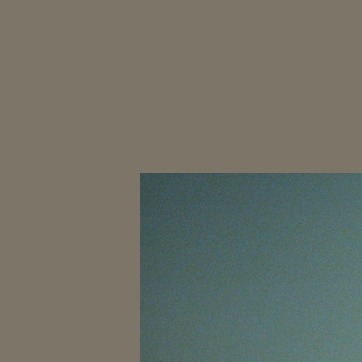
Material: painted